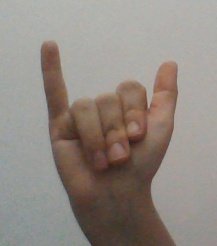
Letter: ya